Ernest Villiers

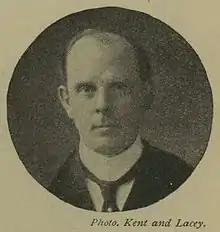
Ernest Villiers

Ernest Amherst Villiers (14 November 1863 – 26 September 1923), was a British clergyman and Liberal politician.